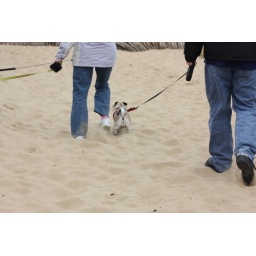
A day on the Freshfields near Liverpool with our inlaws, their dog Jas and our spaniel (Maggie) and pug (Parker).